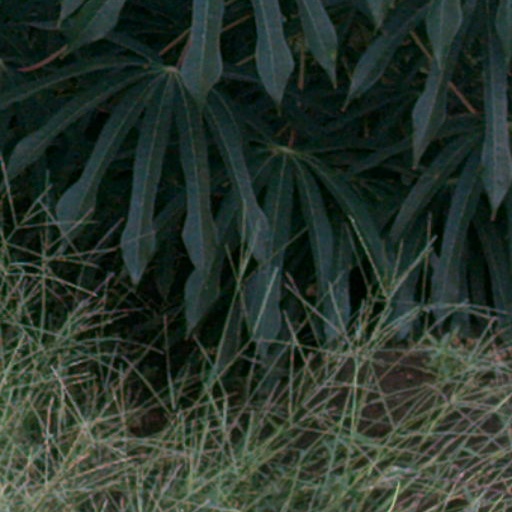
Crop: cassava